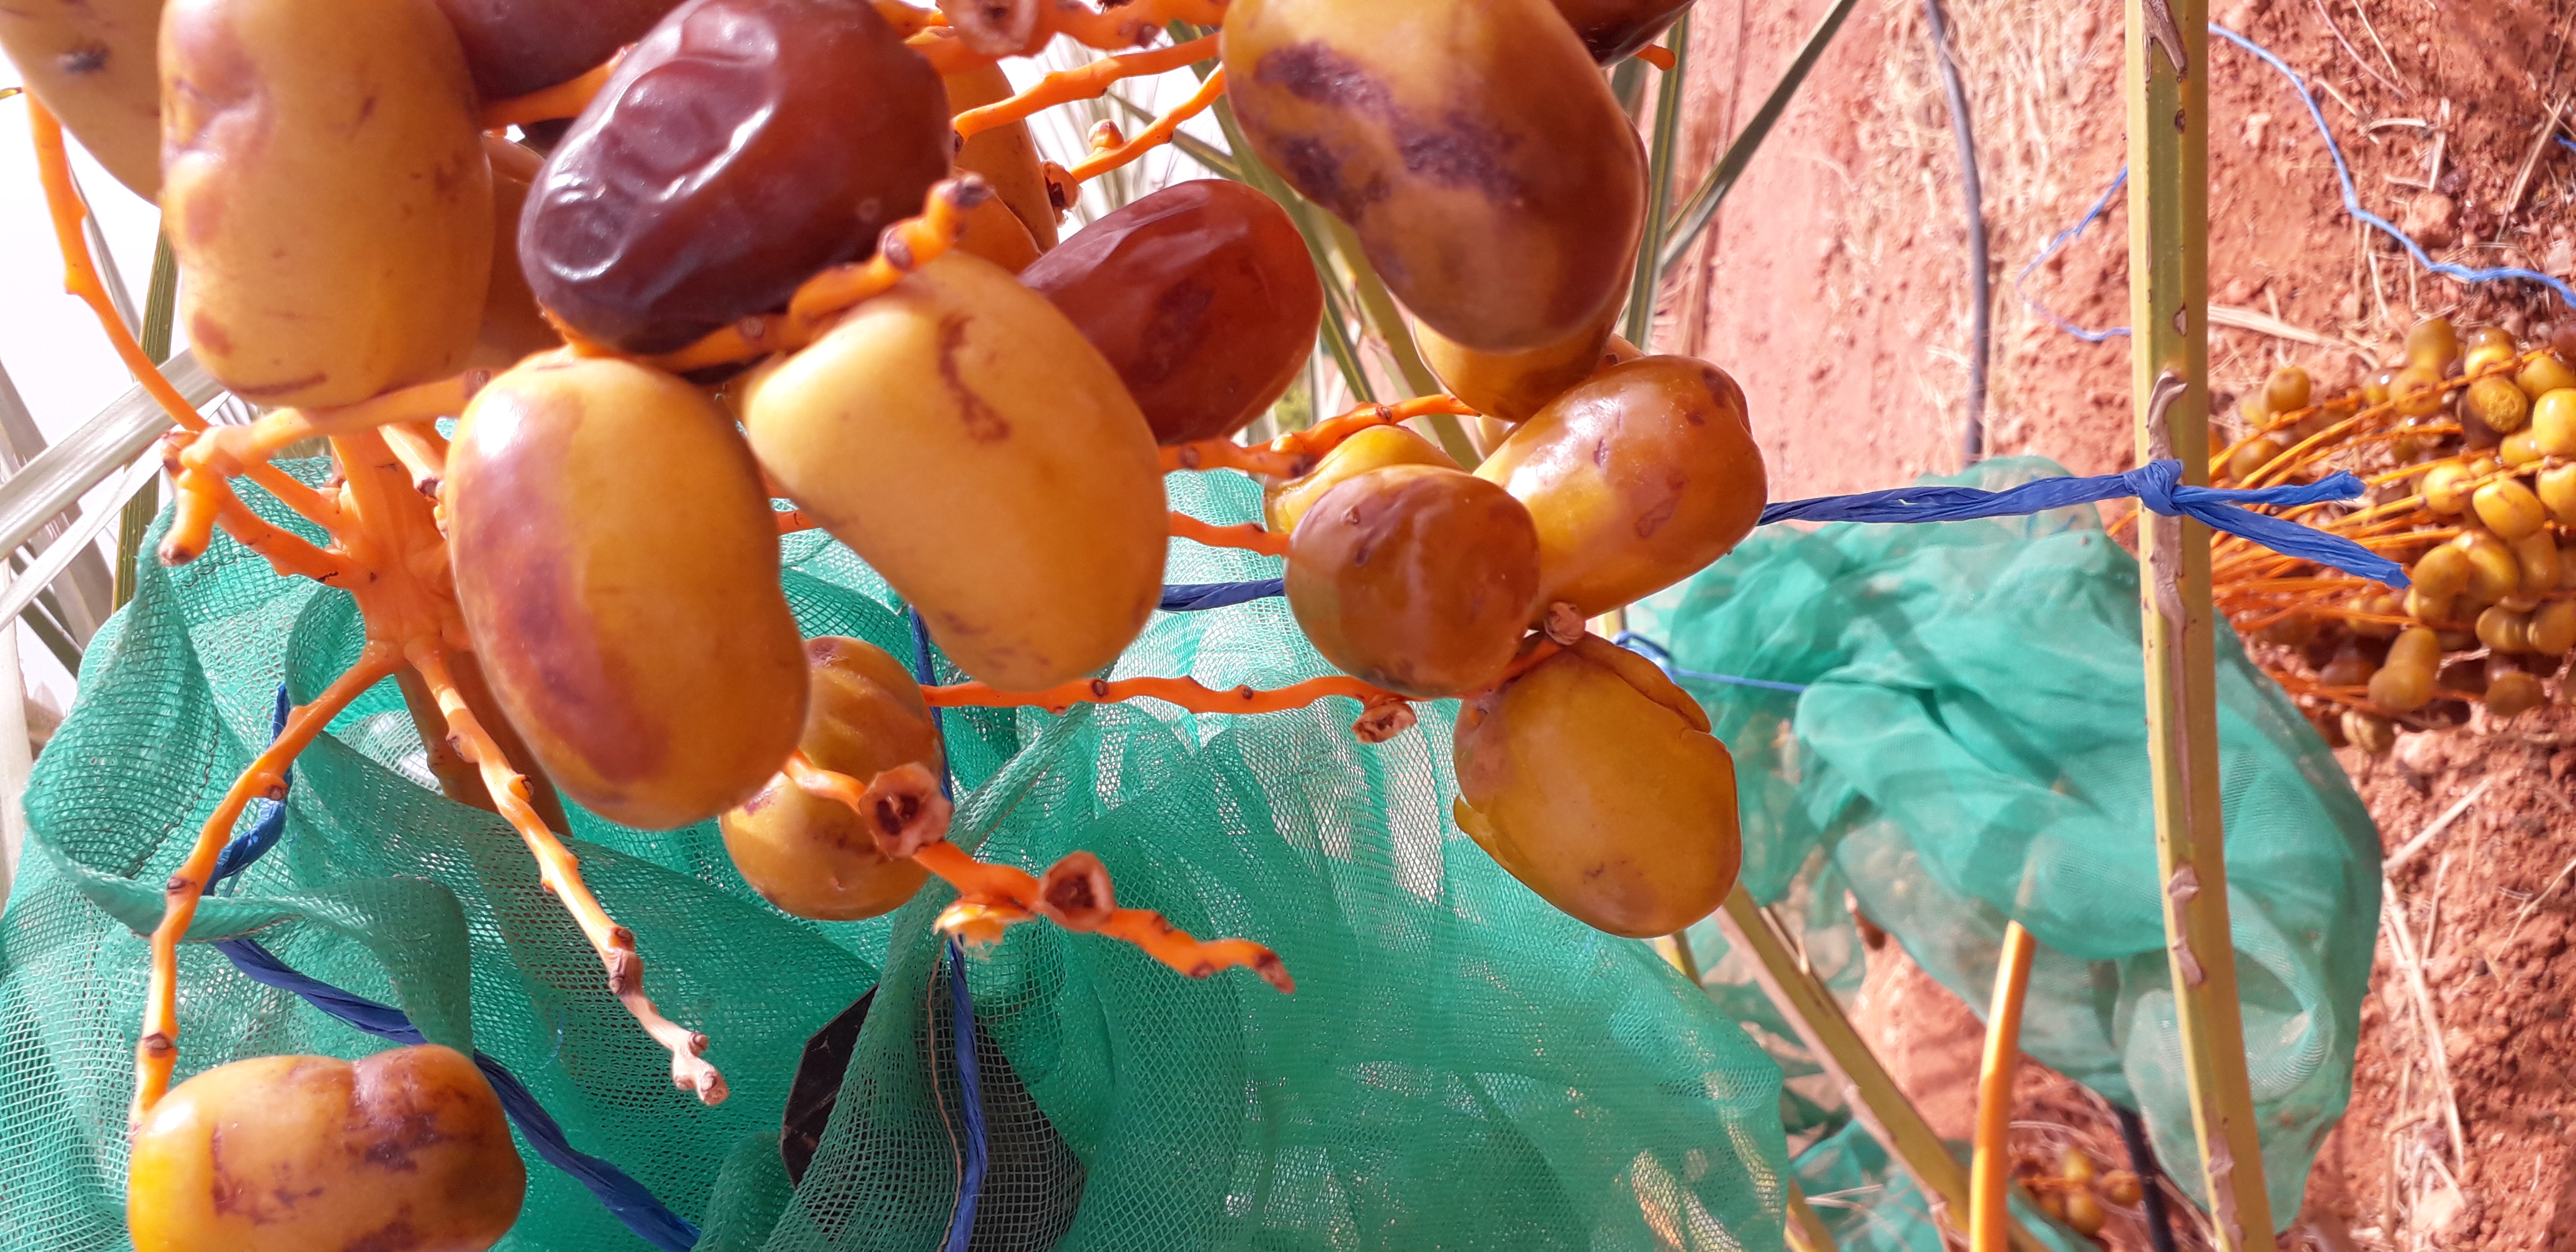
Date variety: Boufagous